Bow Road railway station

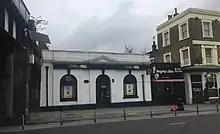
The disused station building, now a bookmakers, in 2020.

The re-sited Bow Road station commenced operations on 4 April 1892. The re-locating of this station then allowed the GER to withdraw a Bow to Fenchurch Street service it was running from the adjoining NLR's Bow station (which they had taken over from the NLR in 1869). Essentially the GER had been operating two services from Bow to Fenchurch Street since 1876 which given the increasingly busy nature of the London, Tilbury and Southend Railway (as well as freight) was almost certainly a move to relieve congestion as well as save costs.